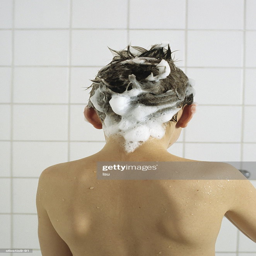
young boy standing in a shower with shampoo on his hair